Osgood Ditch

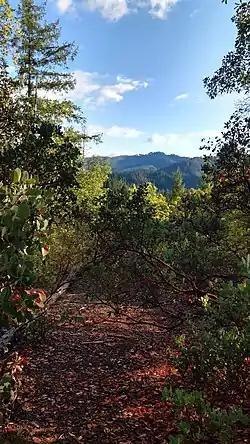

The Osgood Ditch is a section of mining ditch located in southern Josephine County, Oregon, and northern Del Norte County, California. The ditch supplied water from the East Fork of the Illinois River to the High Gravel and Cameron mines, two hydraulic mines that conducted placer gold mining operations in the Upper Illinois Valley. The ditch was dug around 1900, at the same time that the High Gravel Mine was built. It took its name from F.H. Osgood, who purchased the mine shortly after its construction and expanded the ditch. When the Cameron Mine began hydraulic operations in the 1910s, the ditch brought water to that mine as well. The ditch was last used in 1942, after which point both mines had shut down.